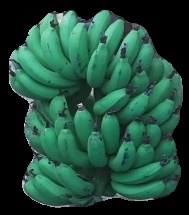
Variety: pachbale
Grade: grade3